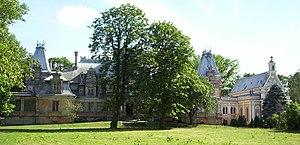
Guzów est un village polonais de la gmina de Wiskitki dans la powiat de Żyrardów de la voïvodie de Mazovie dans le centre-est de la Pologne.
Feliks Hilary Michał Ludwik Sobański, né le 11 novembre 1833 près de Hajsyn en Podolie et mort le 29 novembre 1913 à Paris, appartenant au clan Junosza, un propriétaire terrien, mécène et philanthrope est un descendant d'une illustre famille de nobles et magnats polonais. Il reçut le titre de comte du Saint-Siège.